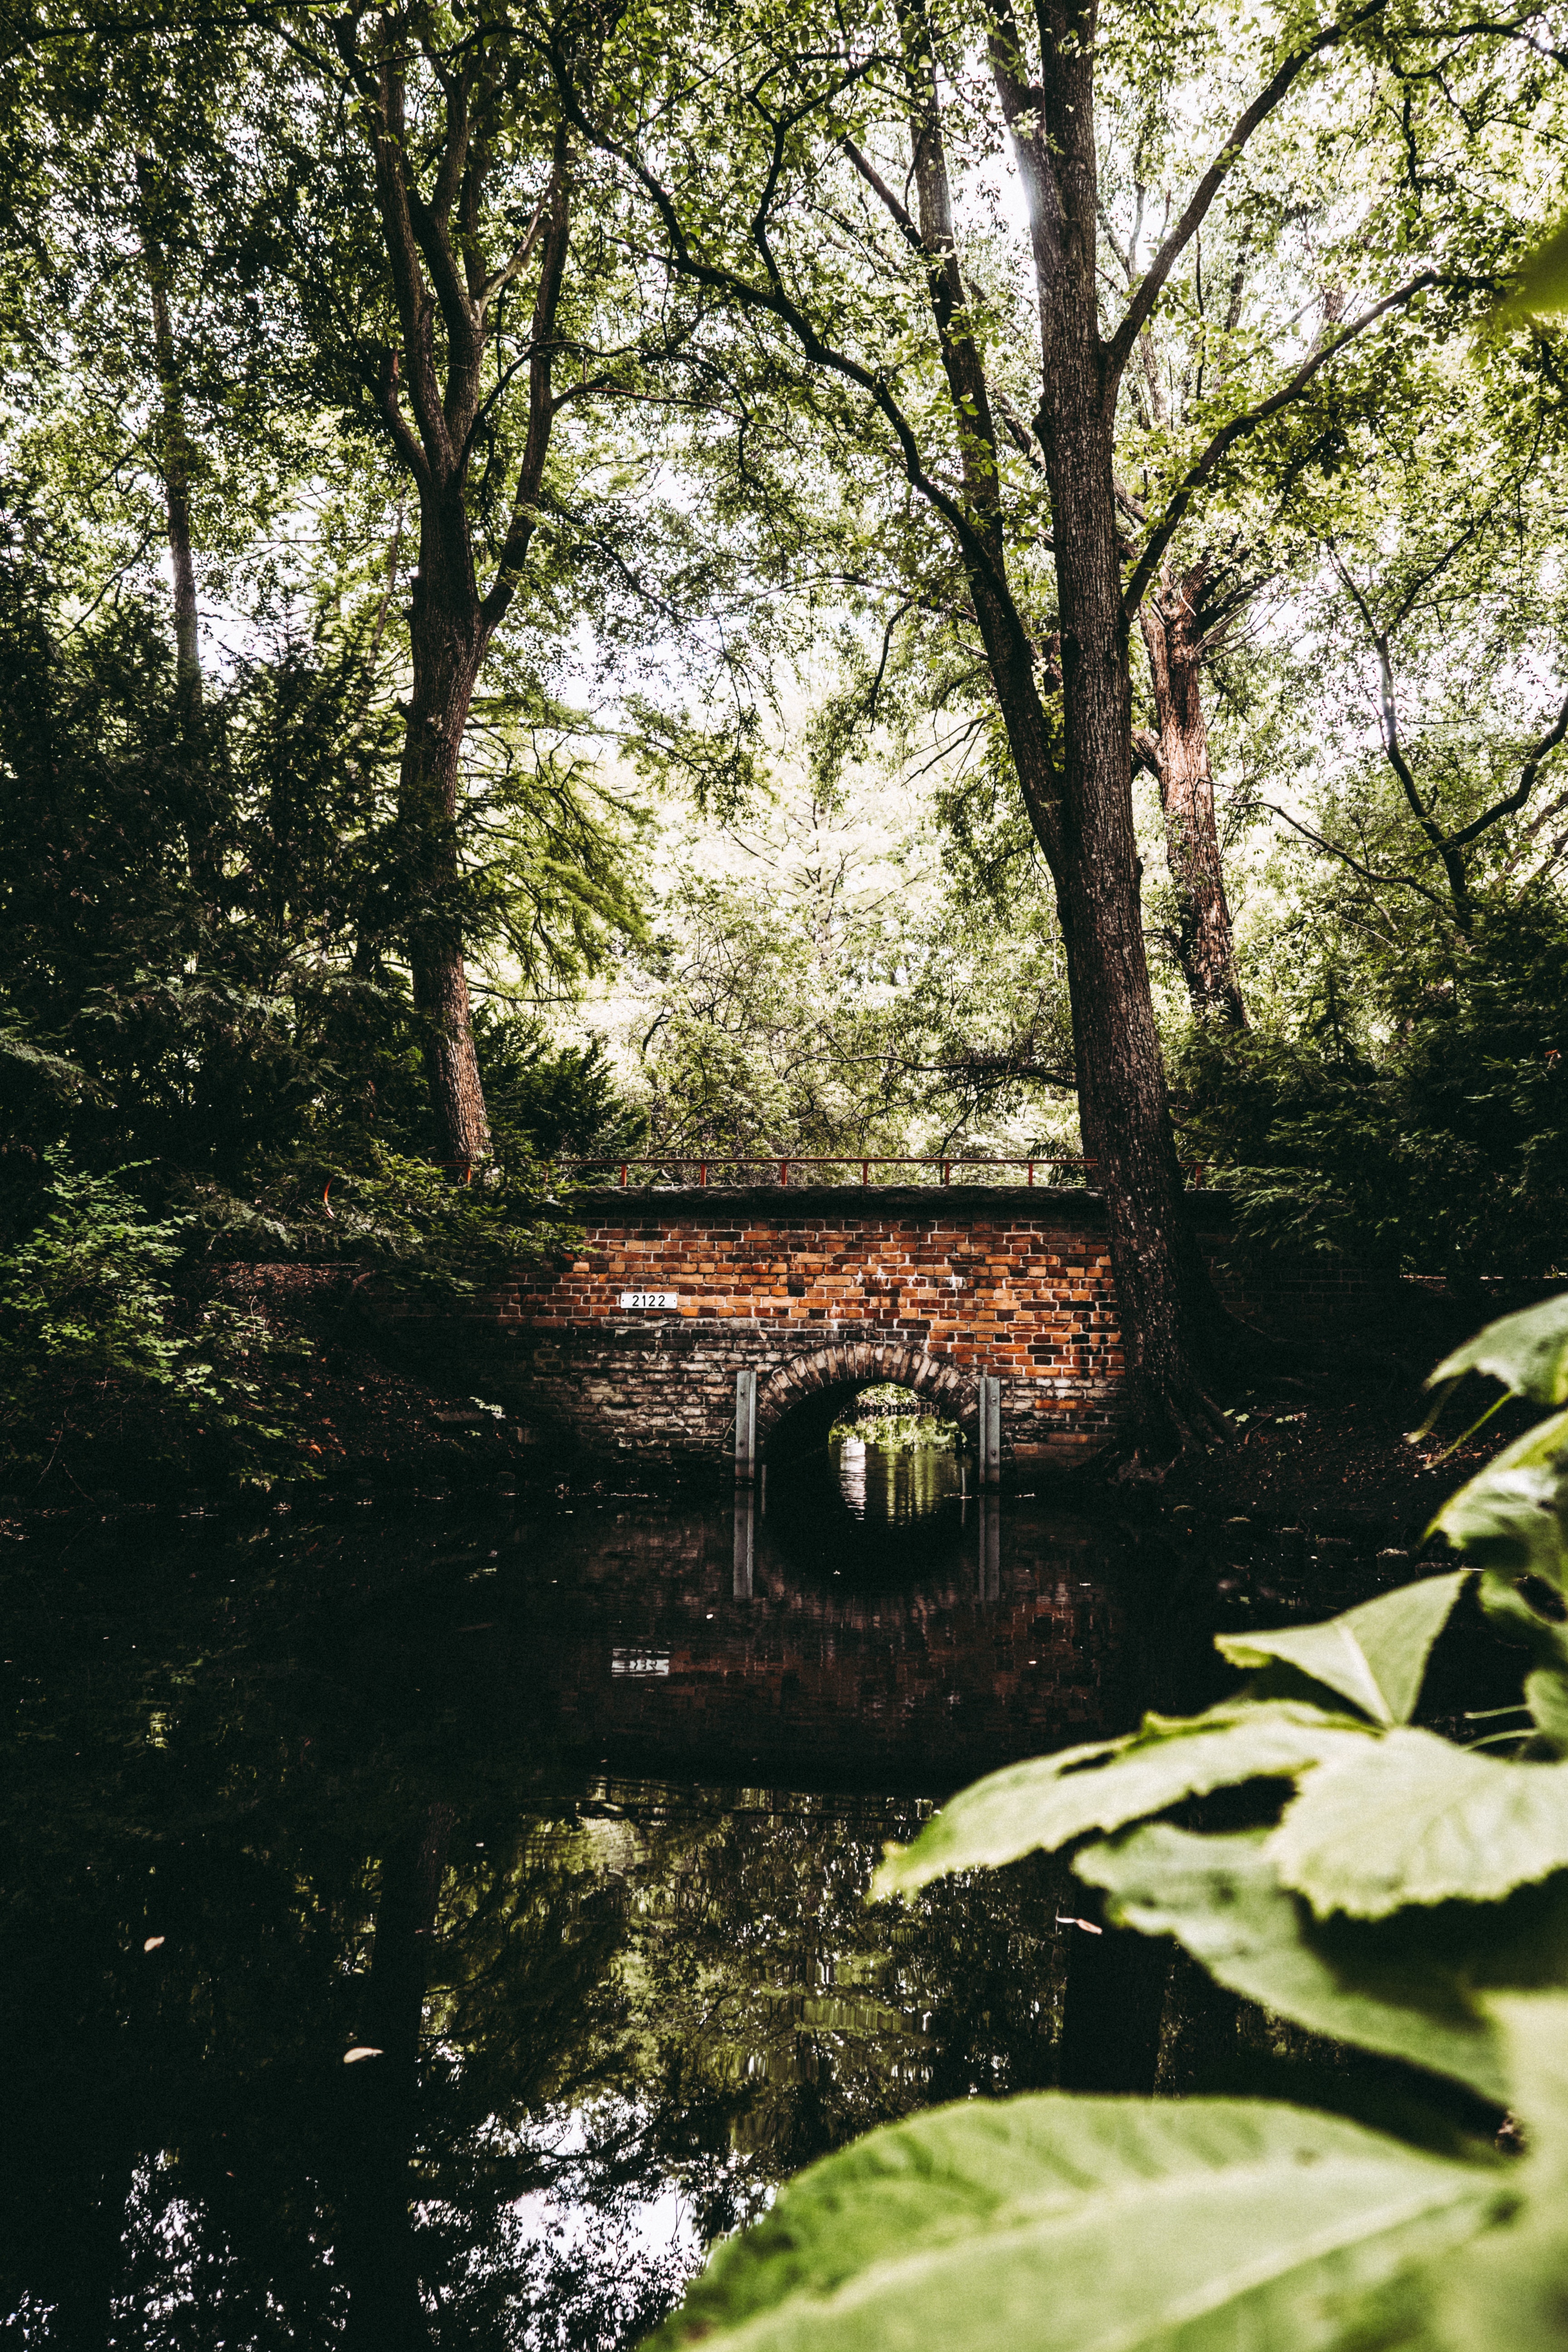
nature, water, tree, natural landscape, natural environment, vegetation, green, nature reserve, leaf, reflection, woodland, forest, watercourse, waterway, biome, botany, river, riparian forest, pond, bank, grass, woody plant, plant, sunlight, jungle, branch, spring, stream, swamp, old growth forest, landscape, rock, wildlife, riparian zone, rural area, wood, wetland, creek, state park, canal, rainforest, trunk, shrub, autumn, trail